62nd Airlift Wing

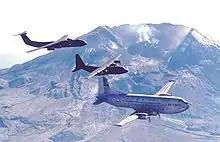
C-124, C-130, and C-141 with Mount St. Helens in the background

In the summer of 1975, the wing assumed control of the 36th Tactical Airlift Squadron (36 TAS) and their C-130E aircraft, which transferred from Langley AFB, Virginia following the transfer of all Lockheed C-130 Hercules aircraft from Tactical Air Command (TAC) to Military Airlift Command (MAC), and the disestablishment of the 316th Tactical Airlift Wing at Langley to make way for the arrival of the 1st Tactical Fighter Wing (1 TFW) and their F-15A and F-15B aircraft. From October 1975 to October 1977, the 62 MAW maintained a detachment of C-130Es in the Panama Canal Zone to support USAF needs in Central and South America. The 62nd airlifted troops and supplies during invasion of Grenada and airlifted university students to safety from, October–November 1983. During 1988 62 AW aircraft were used to transport inspectors to the Soviet Union under terms of the Intermediate-Range Nuclear Forces Treaty. 62 AW aircraft were also used that year to transport firefighters and supplies to Wyoming to fight major forest fires in Yellowstone National Park. It participated in the airdrop of heavy equipment and personnel during military action in Panama, 20 December 1989. During Operation Desert Shield the 62nd airlifted personnel and equipment to Southwest Asia and operated airlift control elements at Zaragoza, Spain, to direct cargo and personnel destined for Southwest Asia from, August 1990 – March 1991. Additionally, during 1991, 62 AW personnel and aircraft facilitated the evacuation of Clark Air Base and Subic Bay Naval Station following the eruption of Mount Pinatubo in the Philippines.